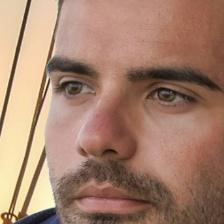
Label: faces